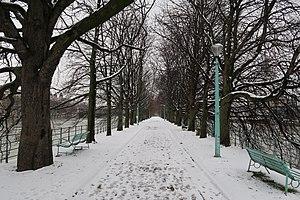
Île aux Cygnes (Paris) sous la neige (février 2018).
L’île aux Cygnes, anciennement digue de Grenelle, est une île artificielle située sur la Seine, à Paris, entre les 16ᵉ et 15ᵉ arrondissements, et administrativement rattachée à ce dernier.